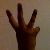
The image shows a hand gesture representing the number 6 in Indian Sign Language.